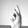
ASL letter: K